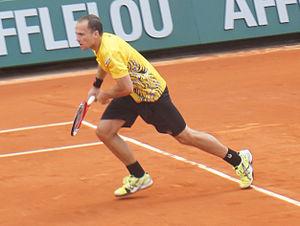
Bruno Soares, né le 27 février 1982 à Belo Horizonte, est un joueur de tennis brésilien, professionnel depuis 2001.